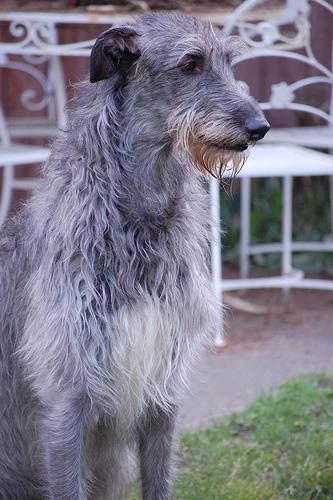
Scottish_deerhound